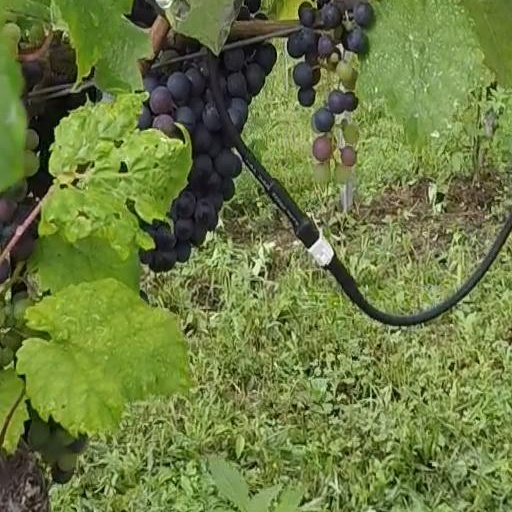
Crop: grape